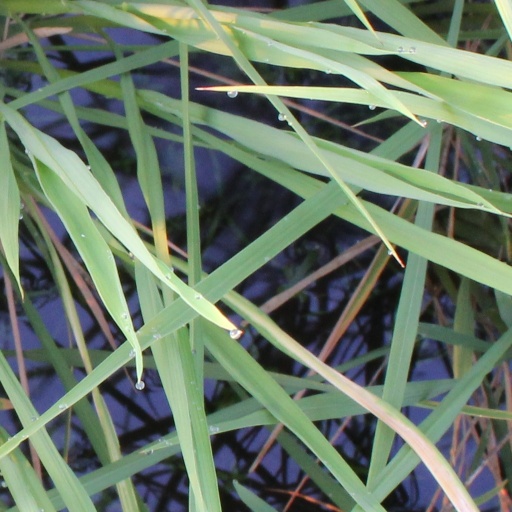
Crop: rice